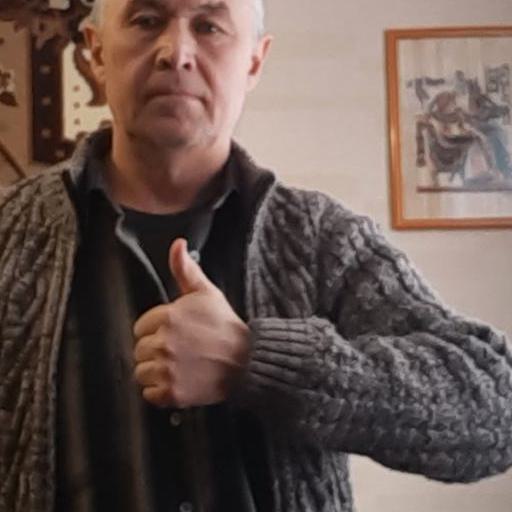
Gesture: like